Kaltinėnai

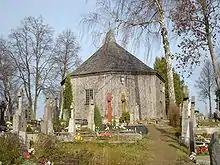
The chapel

The parish graveyard is on the west side of the town. There is an octagonal wooden folk architecture chapel on the hill, built in 1798 and restored in 1989. There are also many saints’ sculptures on the same hill.